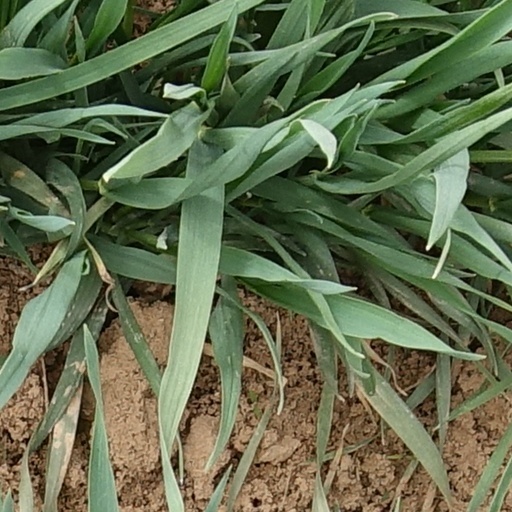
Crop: wheat